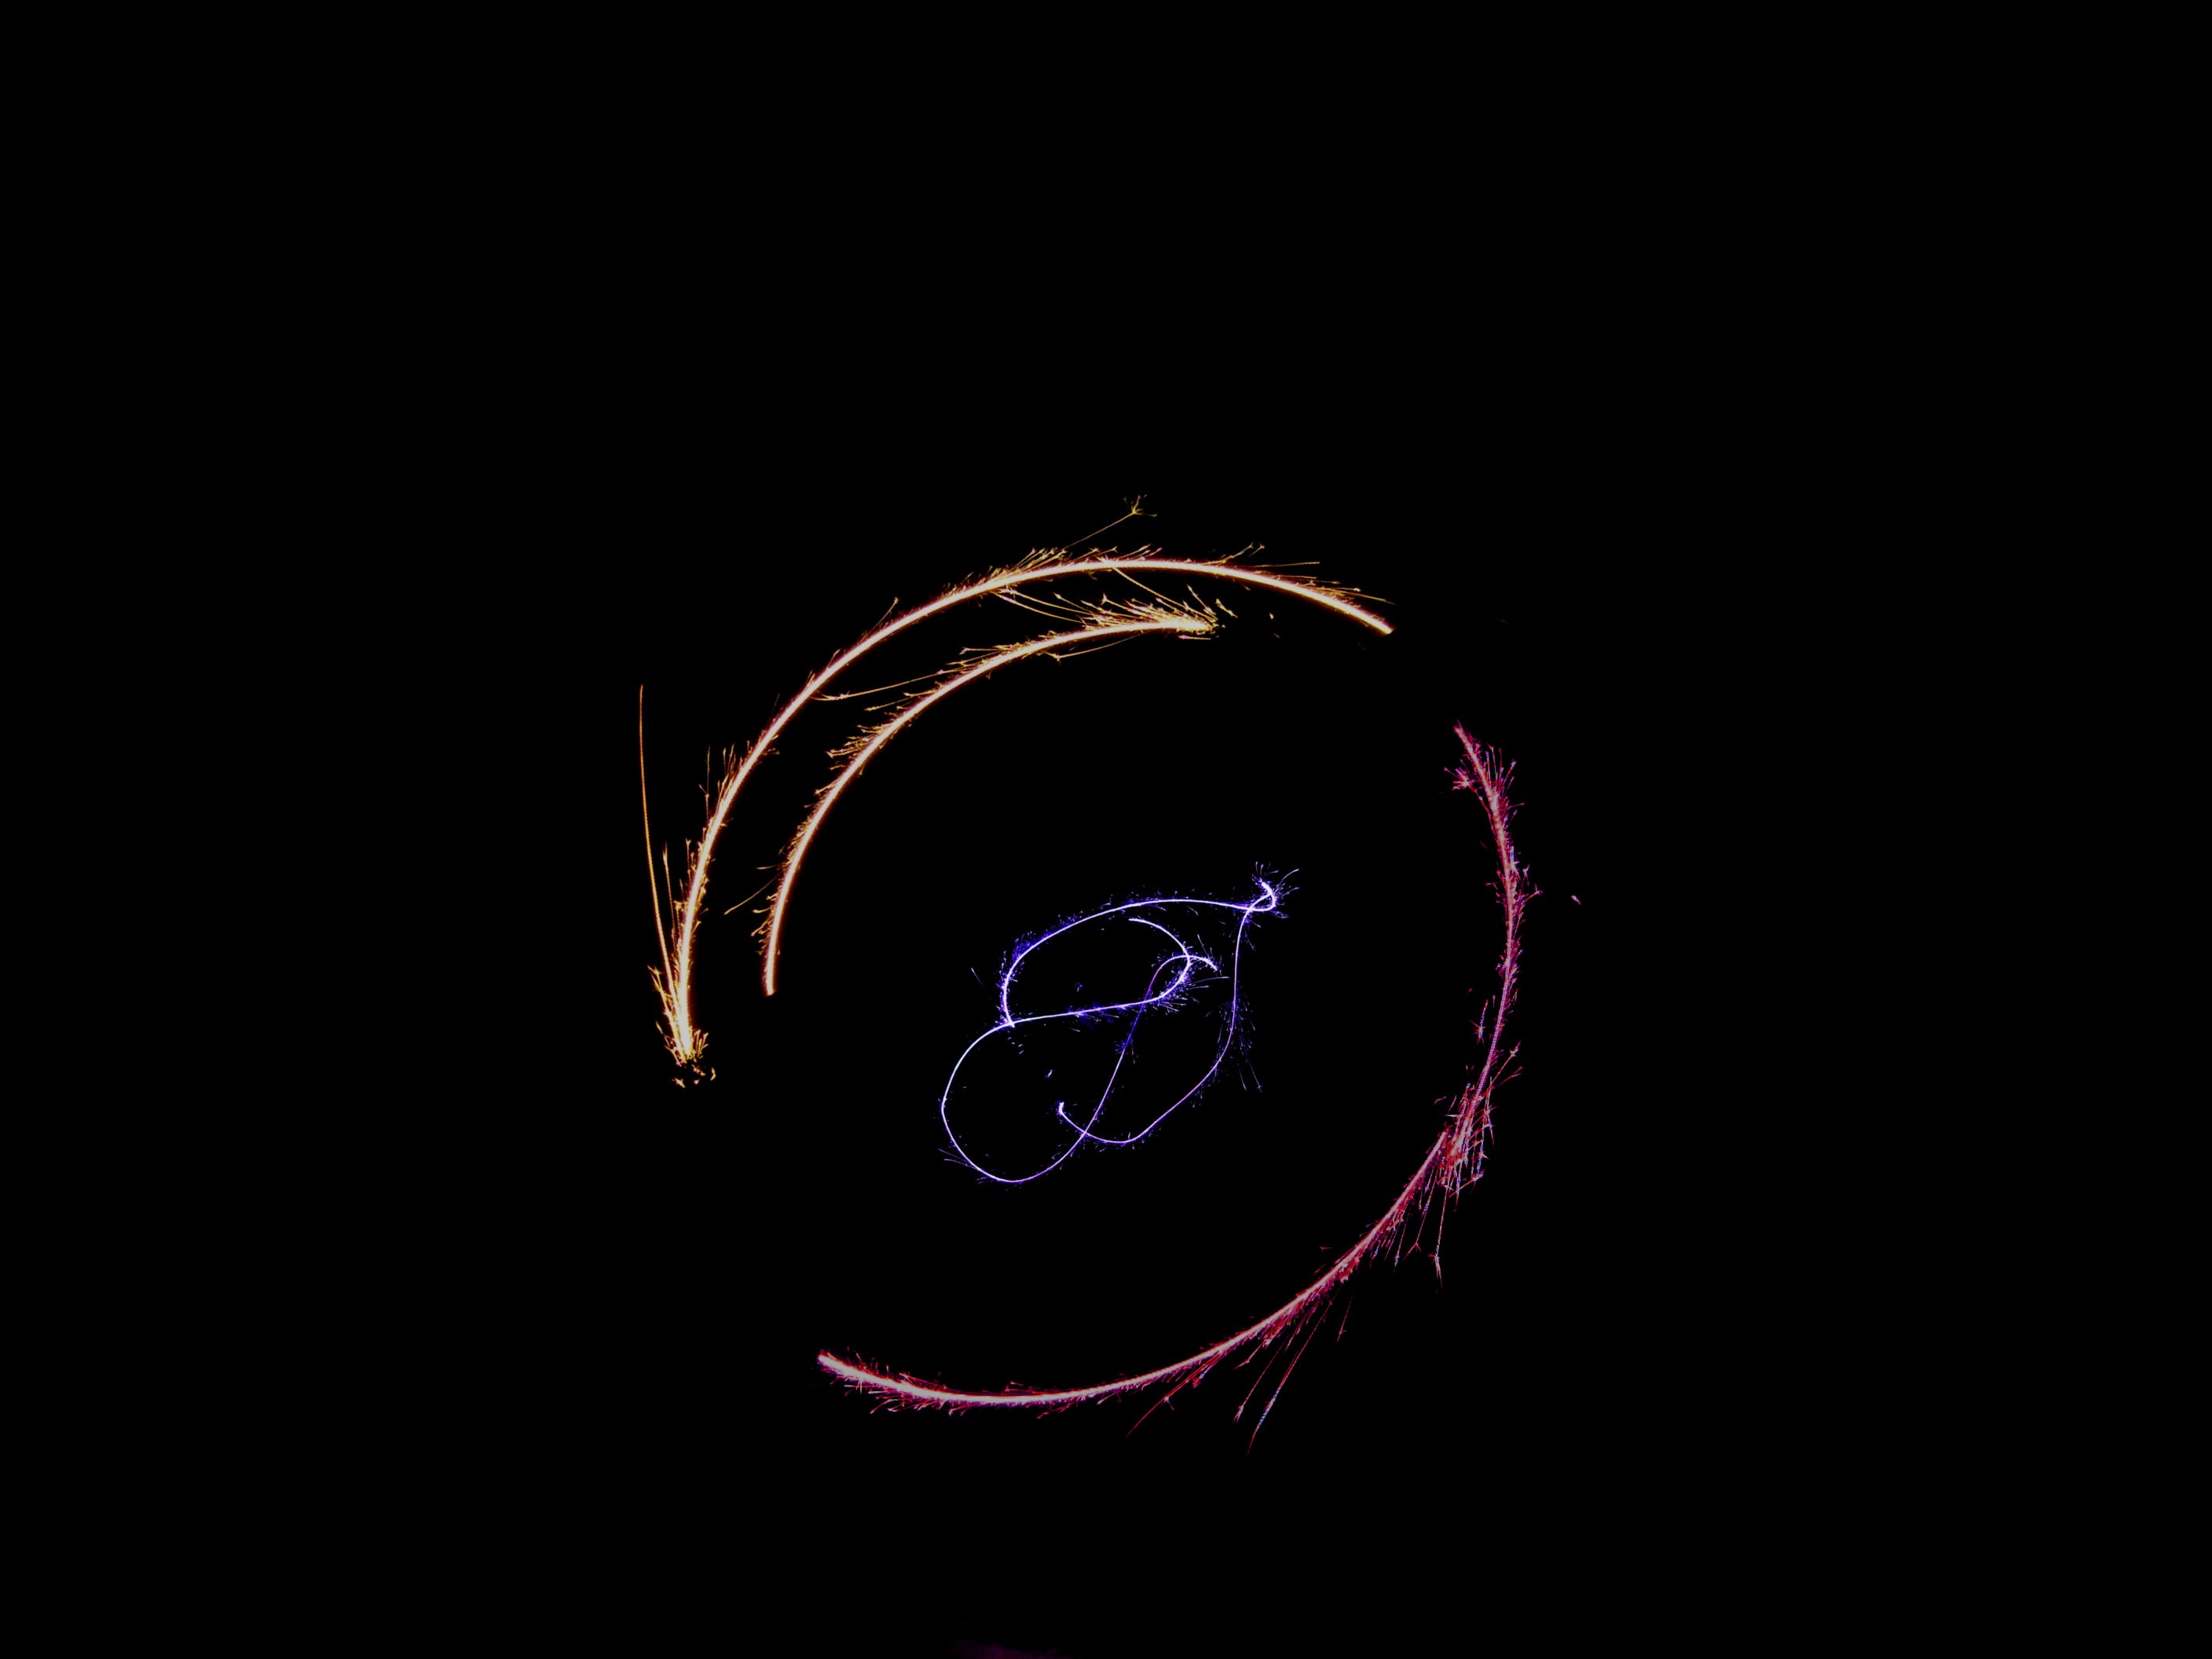
night, number, smoke, firework, celebration, symbol, holiday, darkness, black, circle, font, colors, logo, year, misty, colours, new, magic, organ, xmas, 2009, screenshot, computer wallpaper